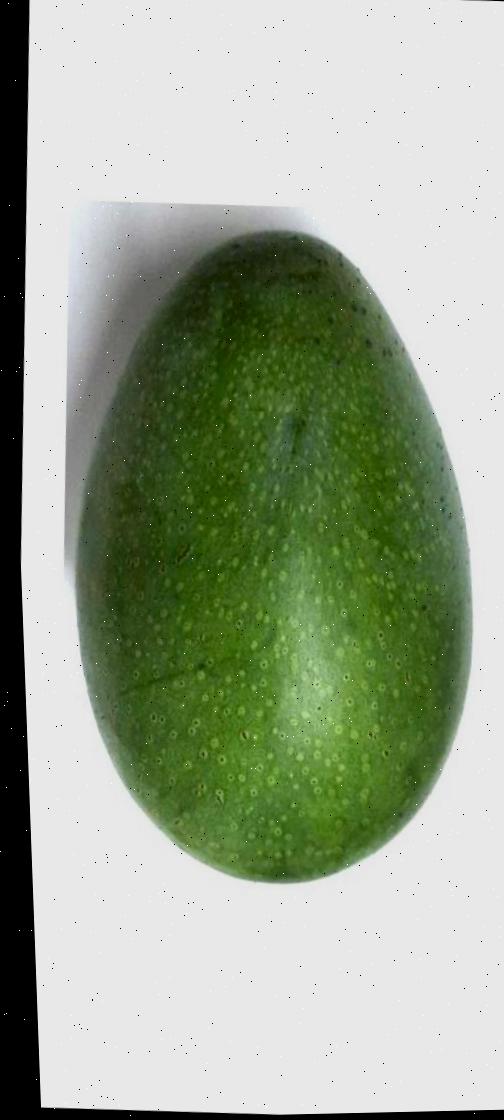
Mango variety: Ashshina Zhinuk